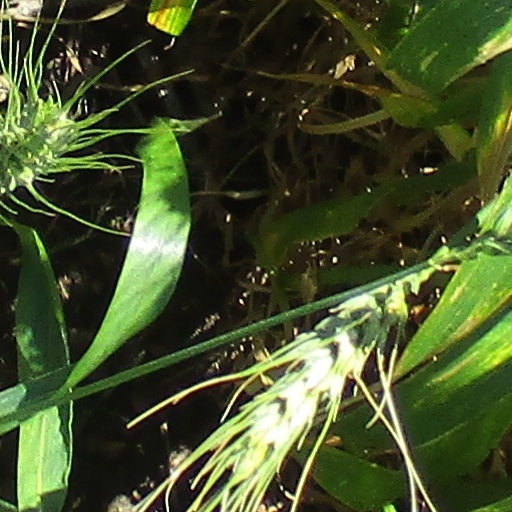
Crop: wheat